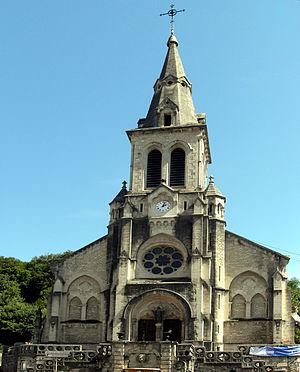
L'église Saint Pierre et Saint-Paul d'Hérimoncourt
Hérimoncourt est une commune française située dans le département du Doubs, en région Bourgogne-Franche-Comté.